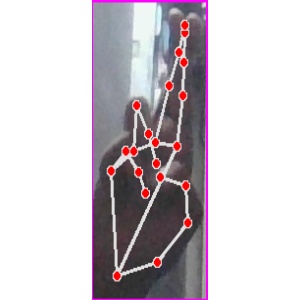
अक्षर: र